Horace Bailey

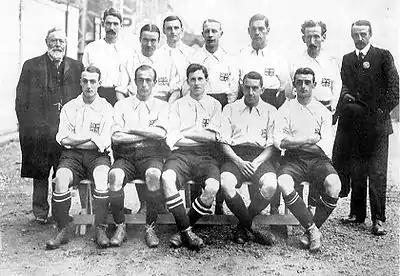
In Standing Players, from left to right 5th no

Horace Peter Bailey (3 July 1881 – 1 August 1960) was an English amateur footballer who competed in the 1908 Summer Olympics and 1912 Summer Olympics.